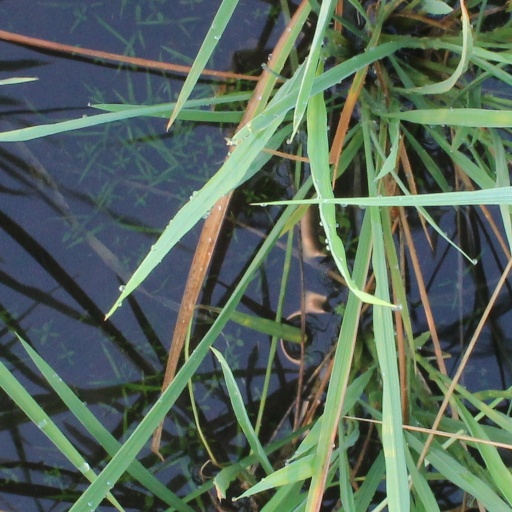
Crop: rice